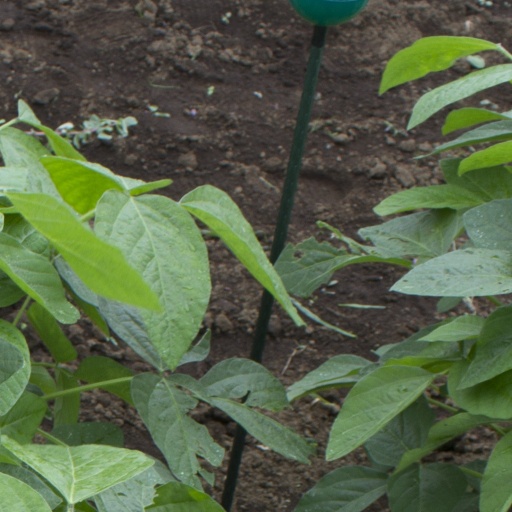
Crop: soybean